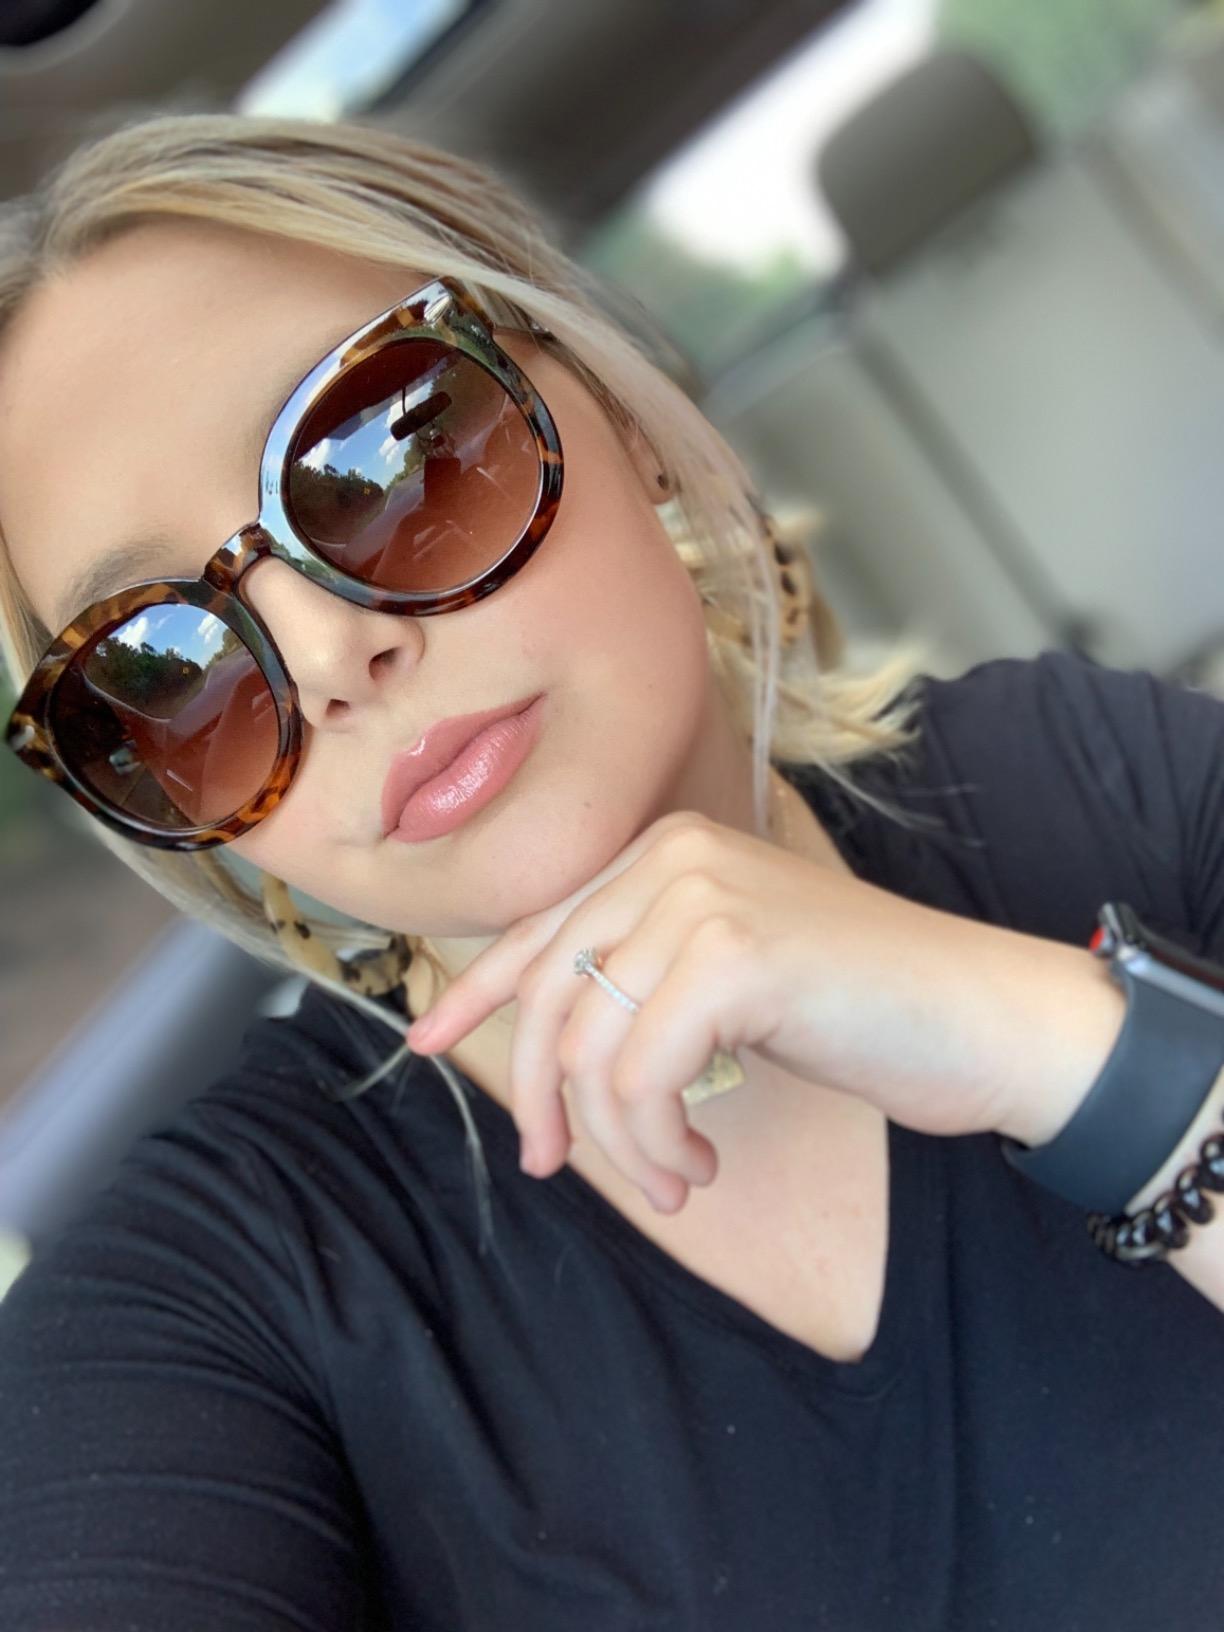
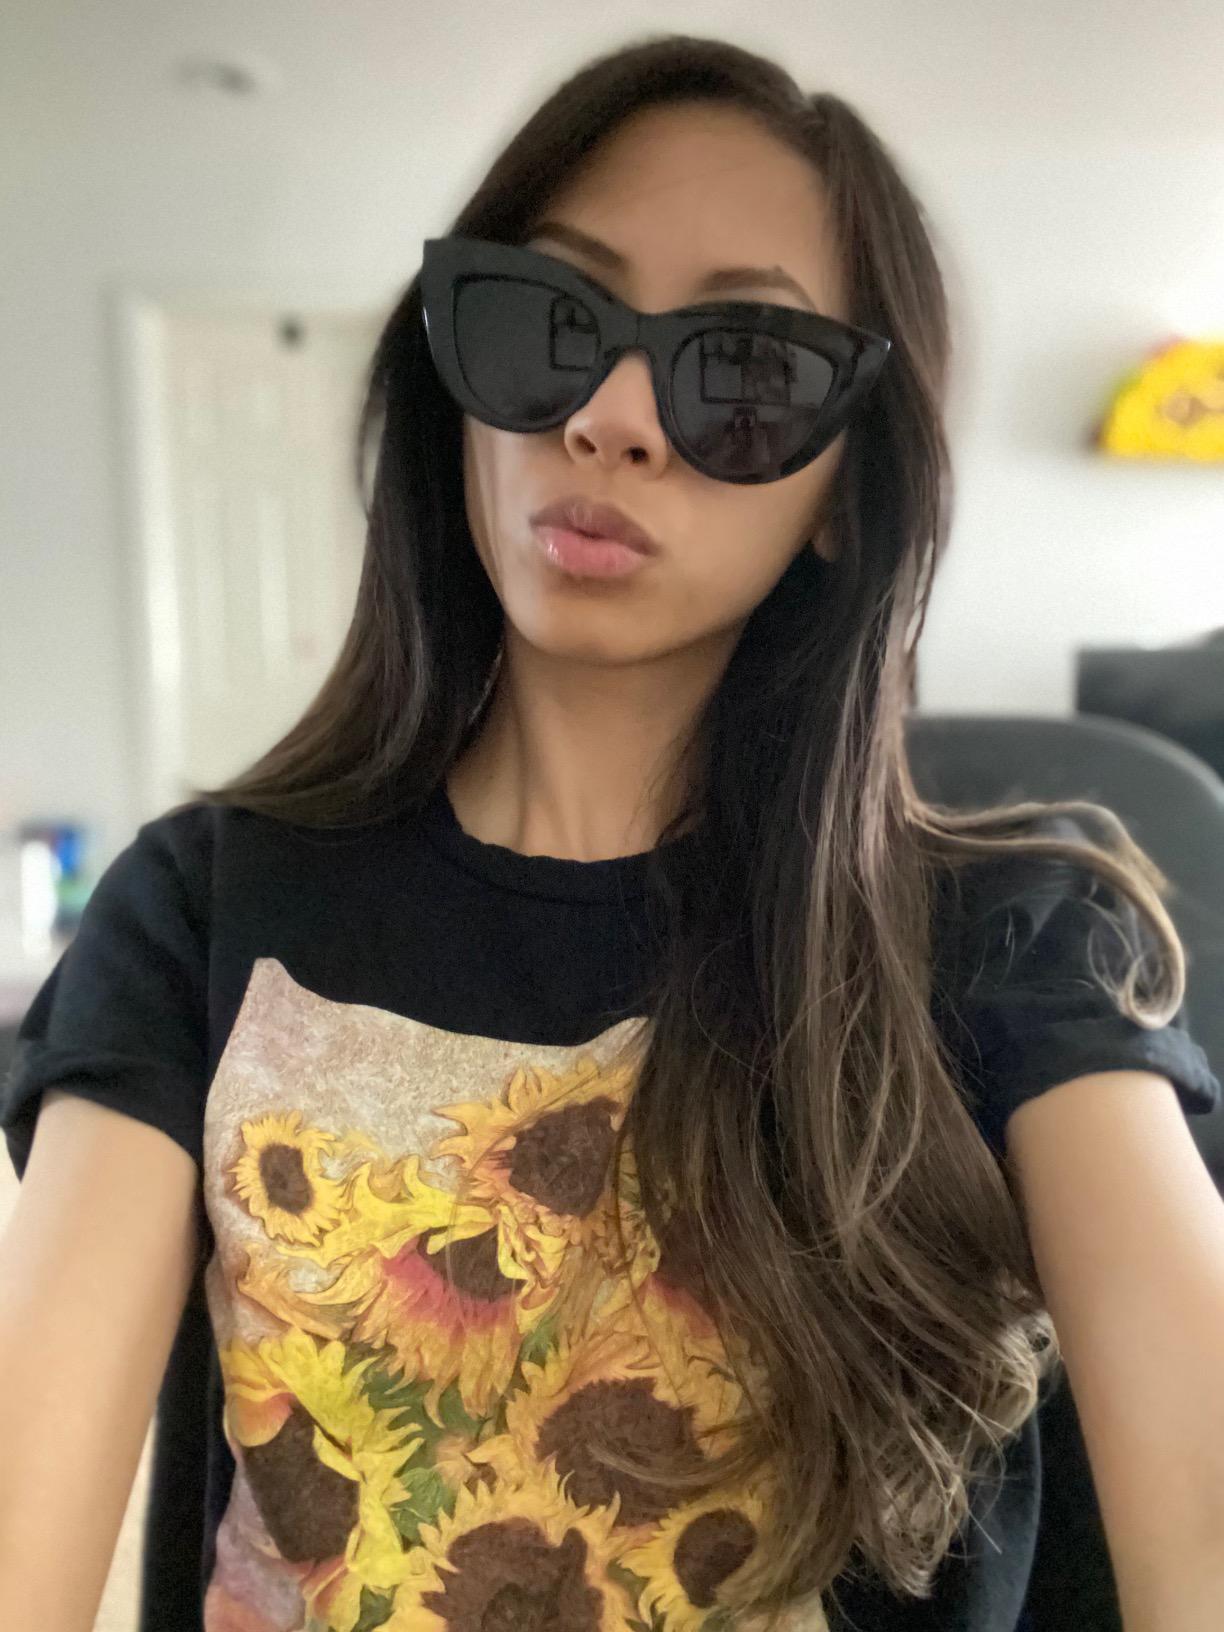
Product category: accessories_sunglasses
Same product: no